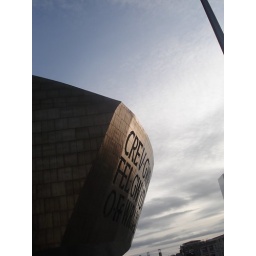
brown Metal cladding against blue sky